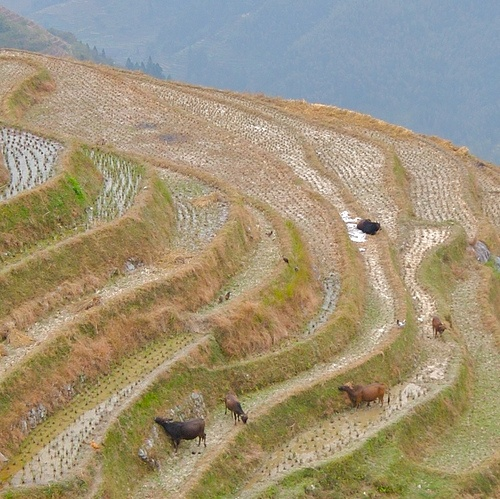
four cows on a rugged mountain side eating
Animals are grazing on a stepped hill side for food.
A multiple hillside with goats grazing on different levels
Some cows standing on the side of a very big hill.
The animals are eating the grass on the terraces.